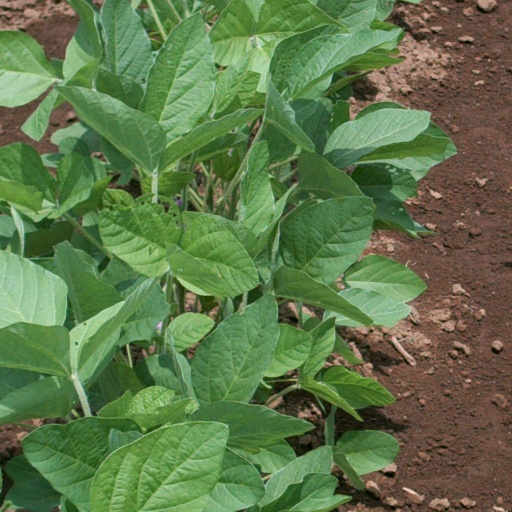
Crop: soybean